Grant Morrison

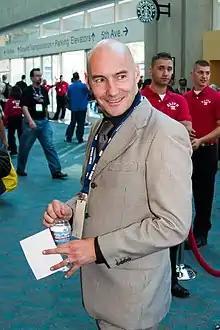
Morrison at the 2008 San Diego Comic-Con

In 2002, Morrison launched their next creator-owned project at Vertigo: "The Filth", drawn by Chris Weston and Gary Erskine, a 13-part mini-series. That same year, Morrison sold the screenplay "Sleepless Knights" to DreamWorks with Guillermo del Toro attached to direct. Around the same time, Morrison was working on the script for the sequel to the "Marvel Boy" mini-series, but the project ultimately failed to materialize. In 2004, Vertigo published three Morrison mini-series. "Seaguy", "We3", and "Vimanarama". Morrison returned to the JLA with the first story in a new anthology series, "JLA Classified".